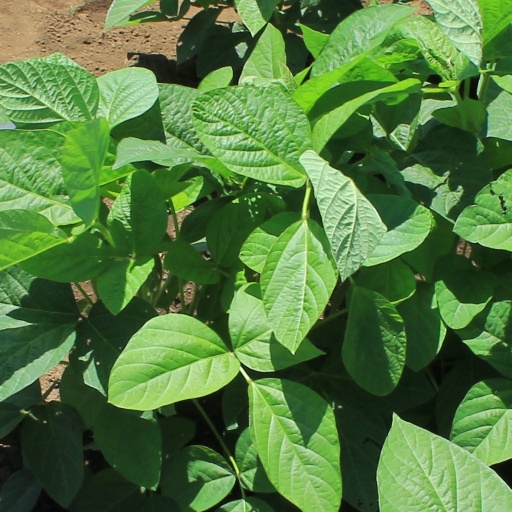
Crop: soybean